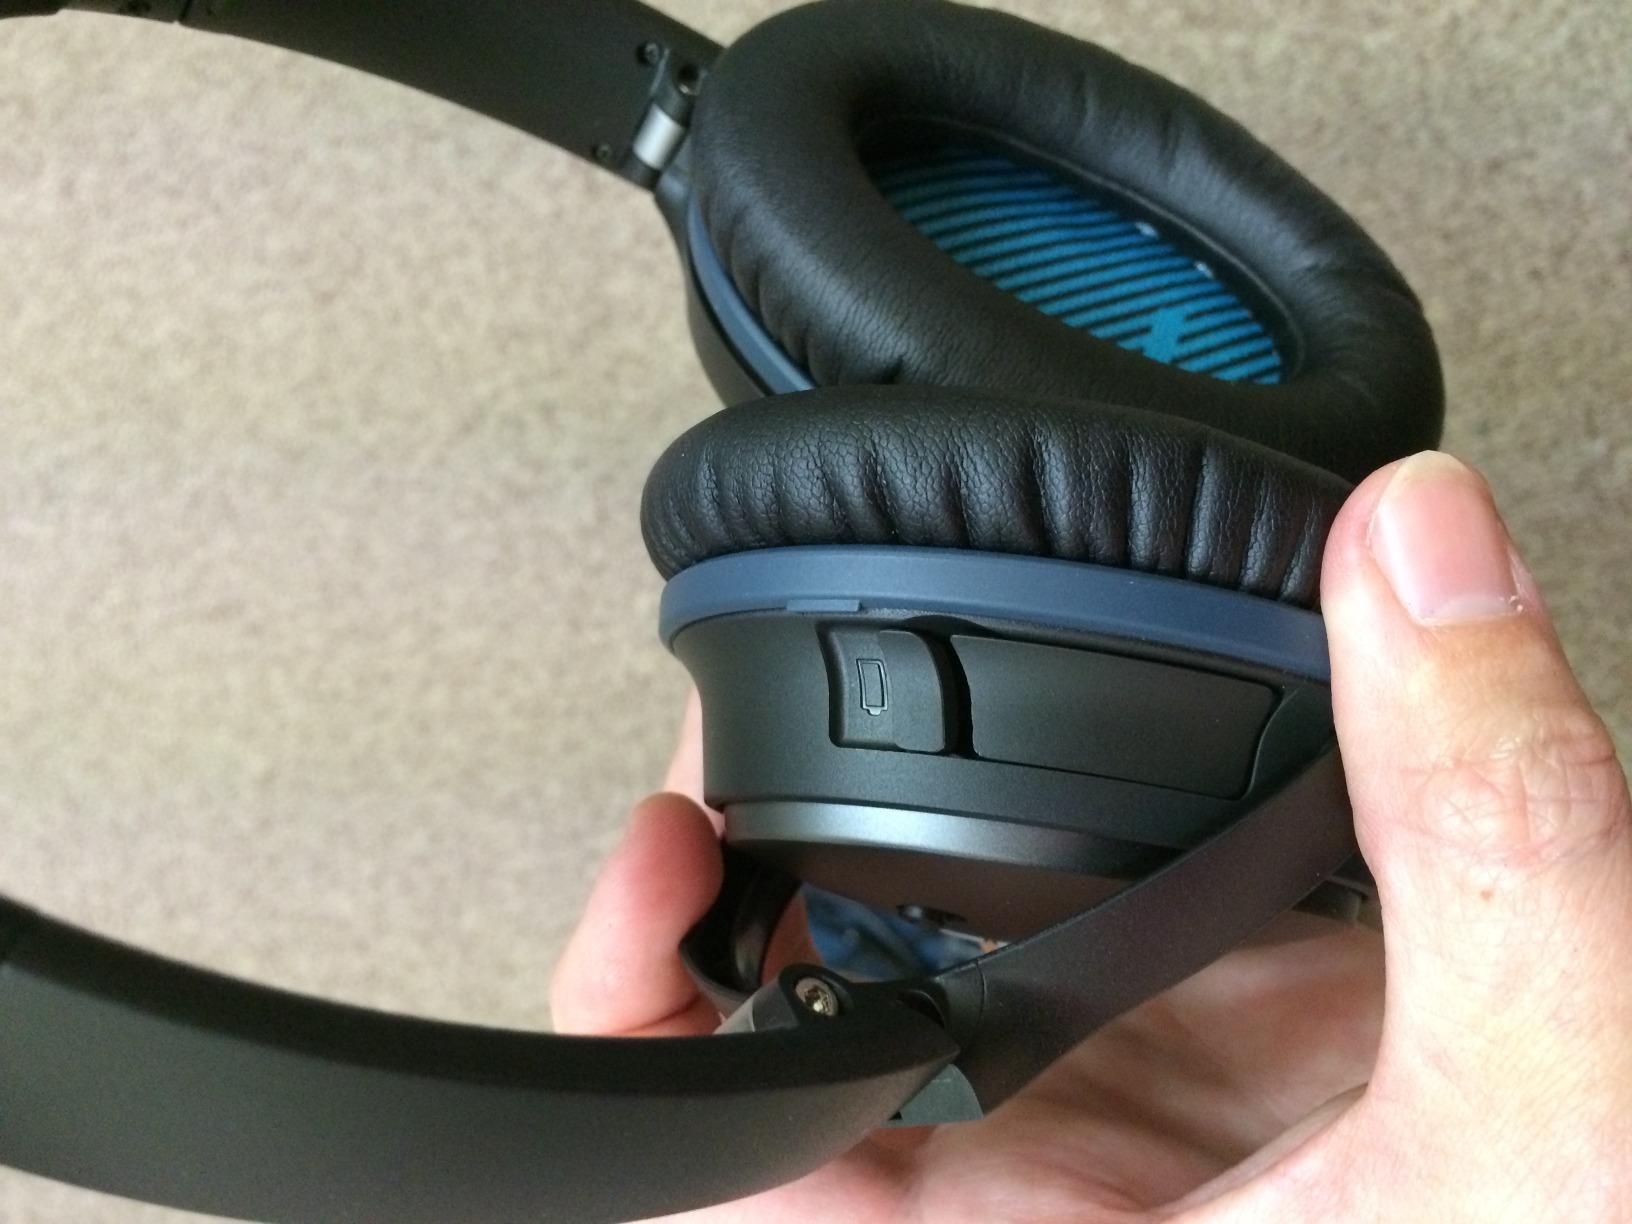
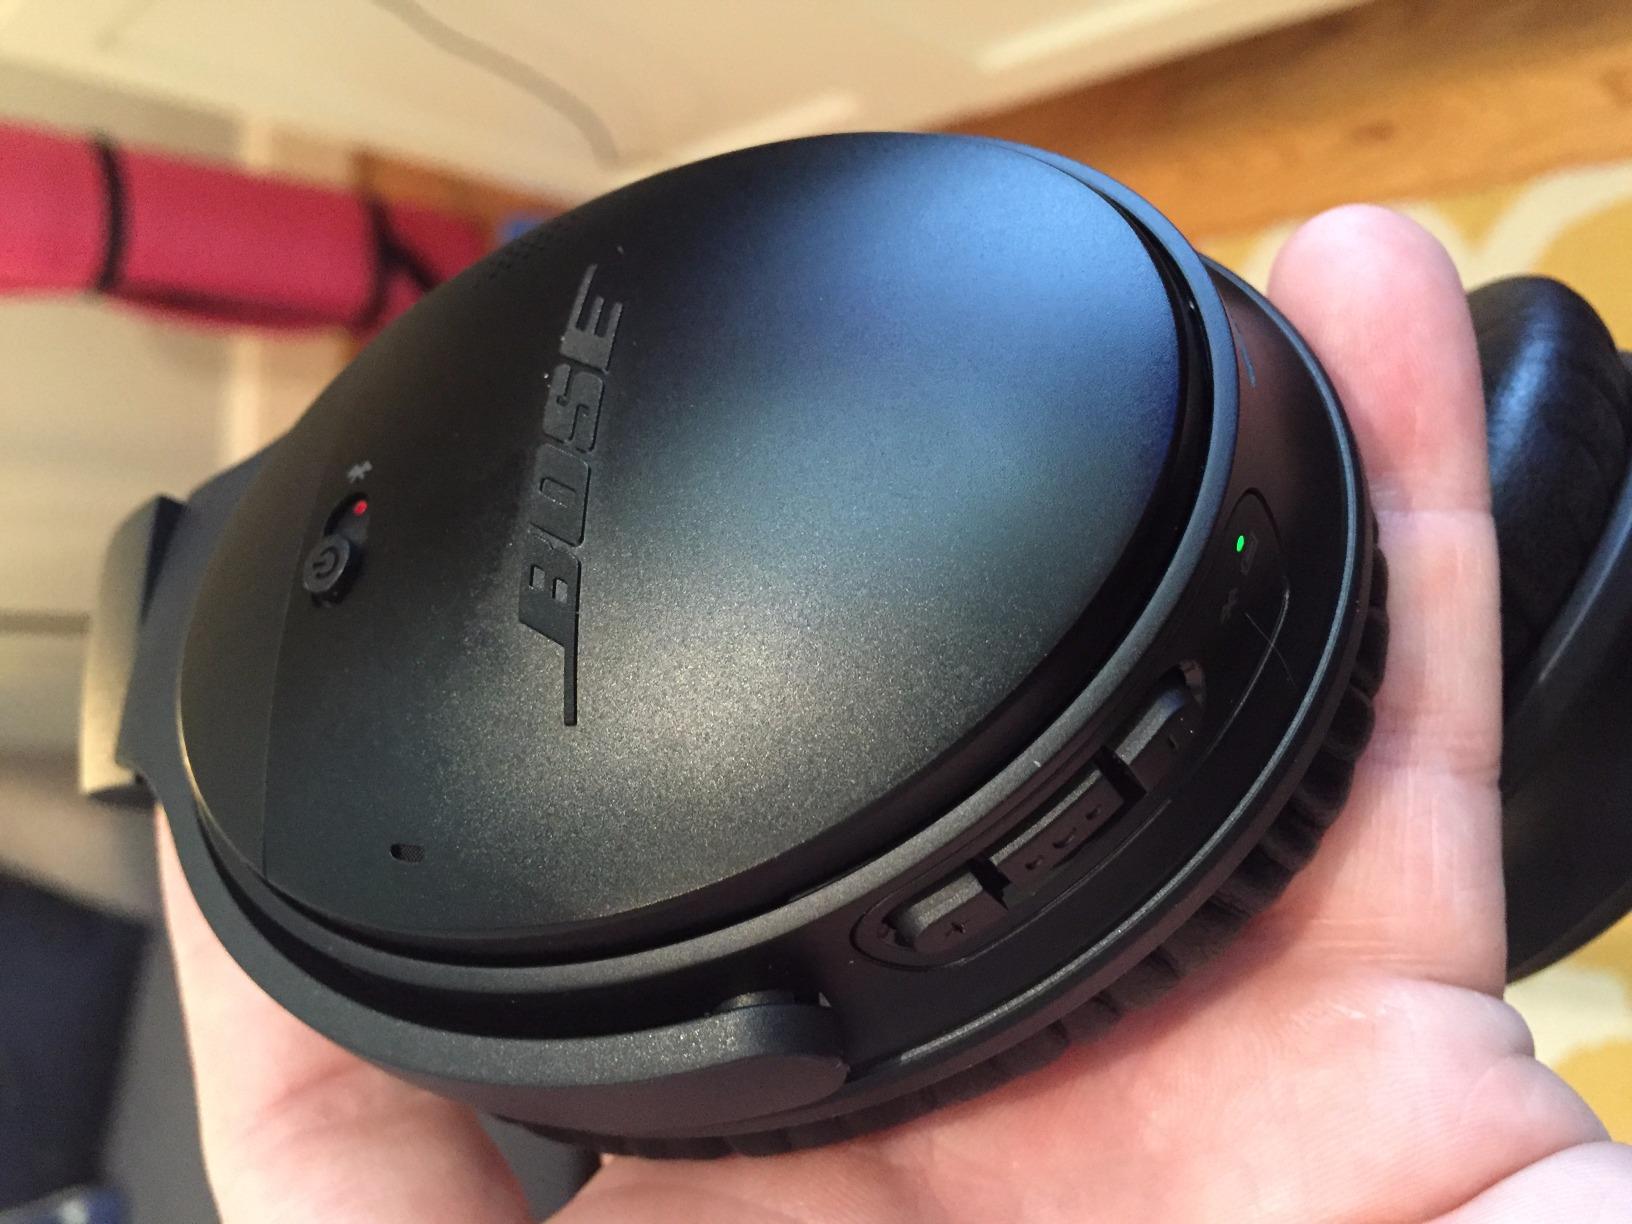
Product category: headphones
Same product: no